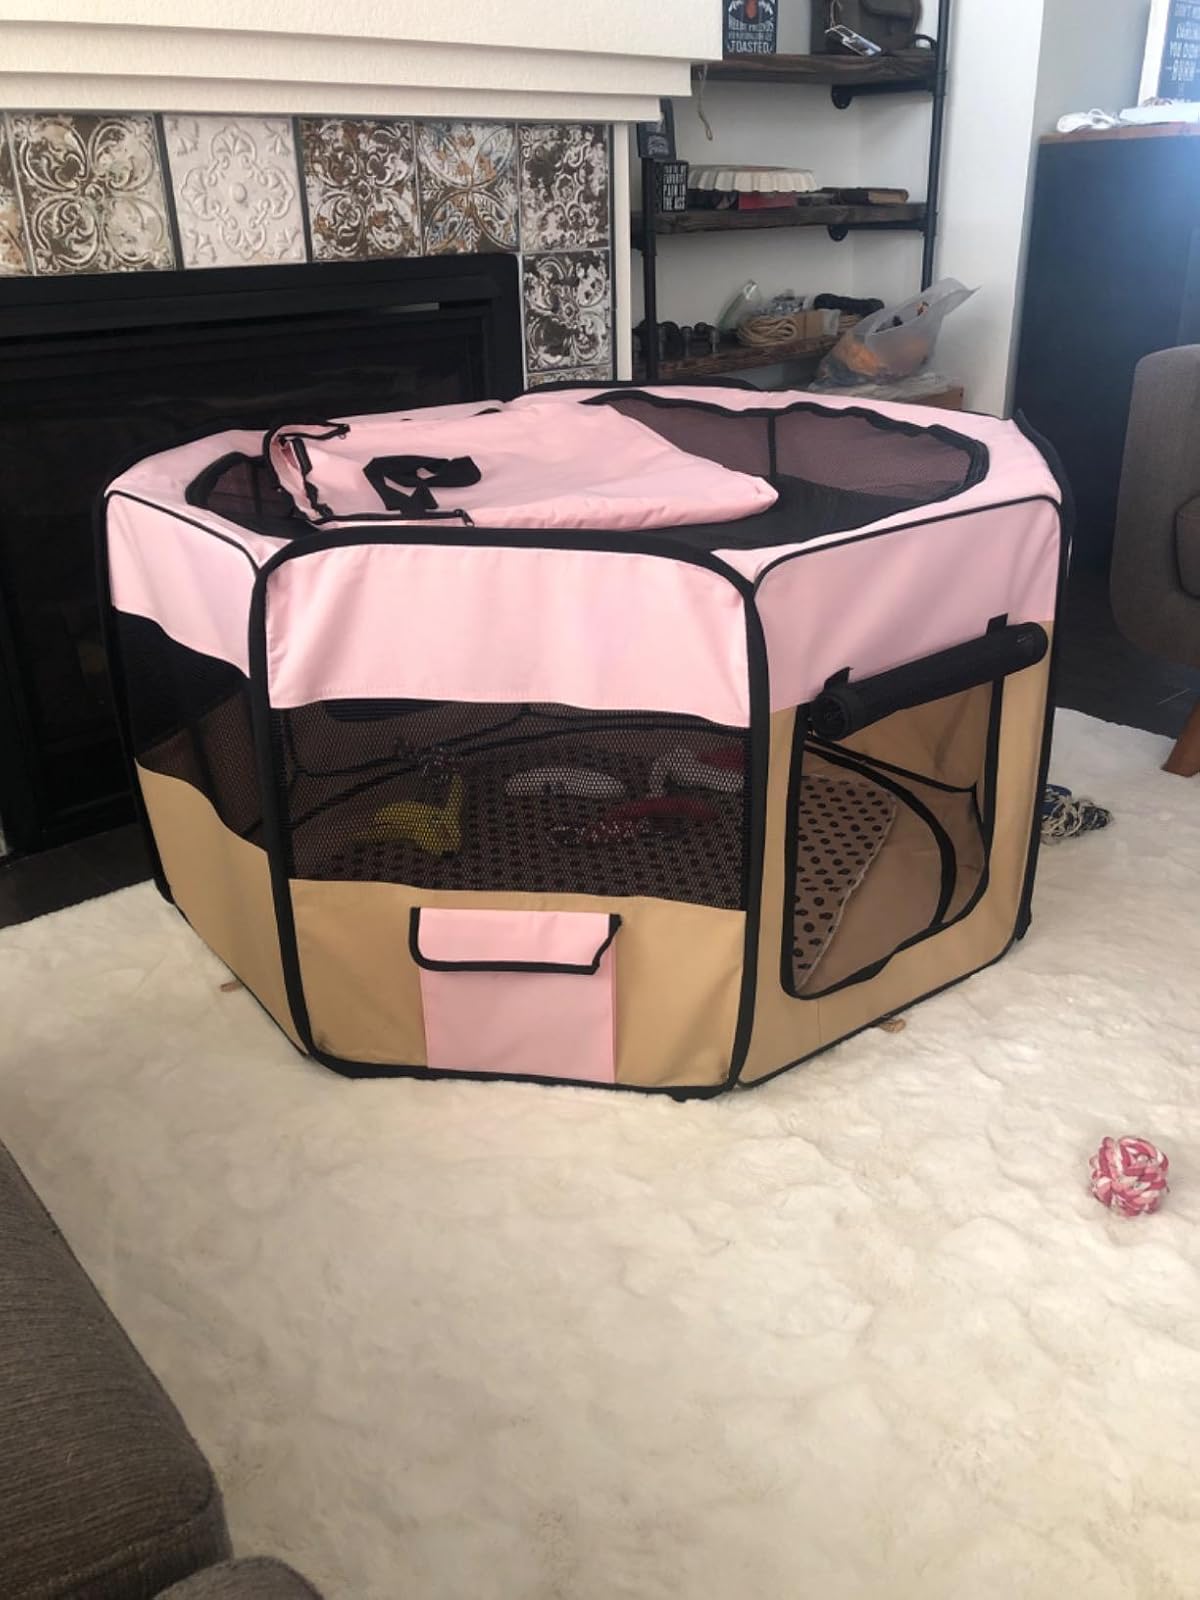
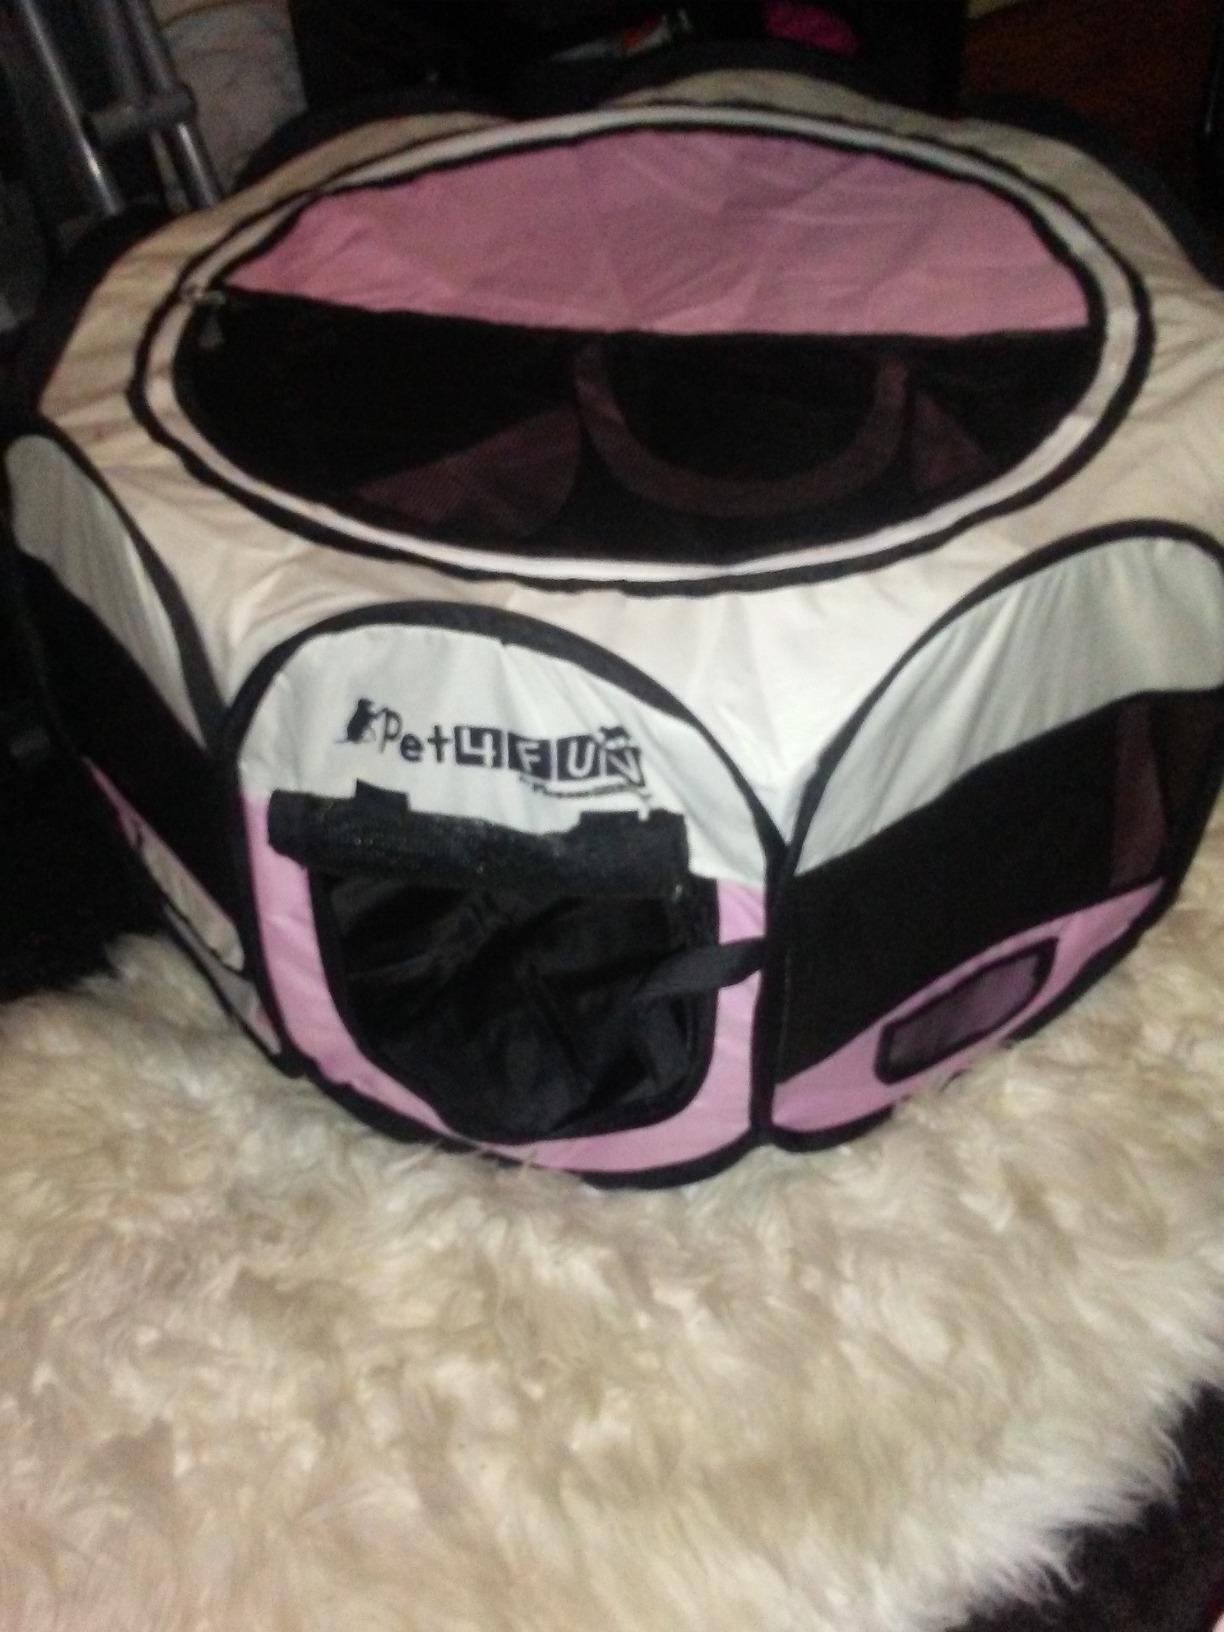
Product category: items_kennel
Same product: no